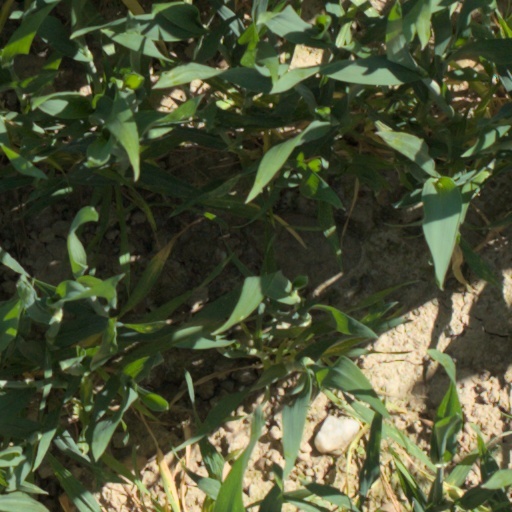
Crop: wheat